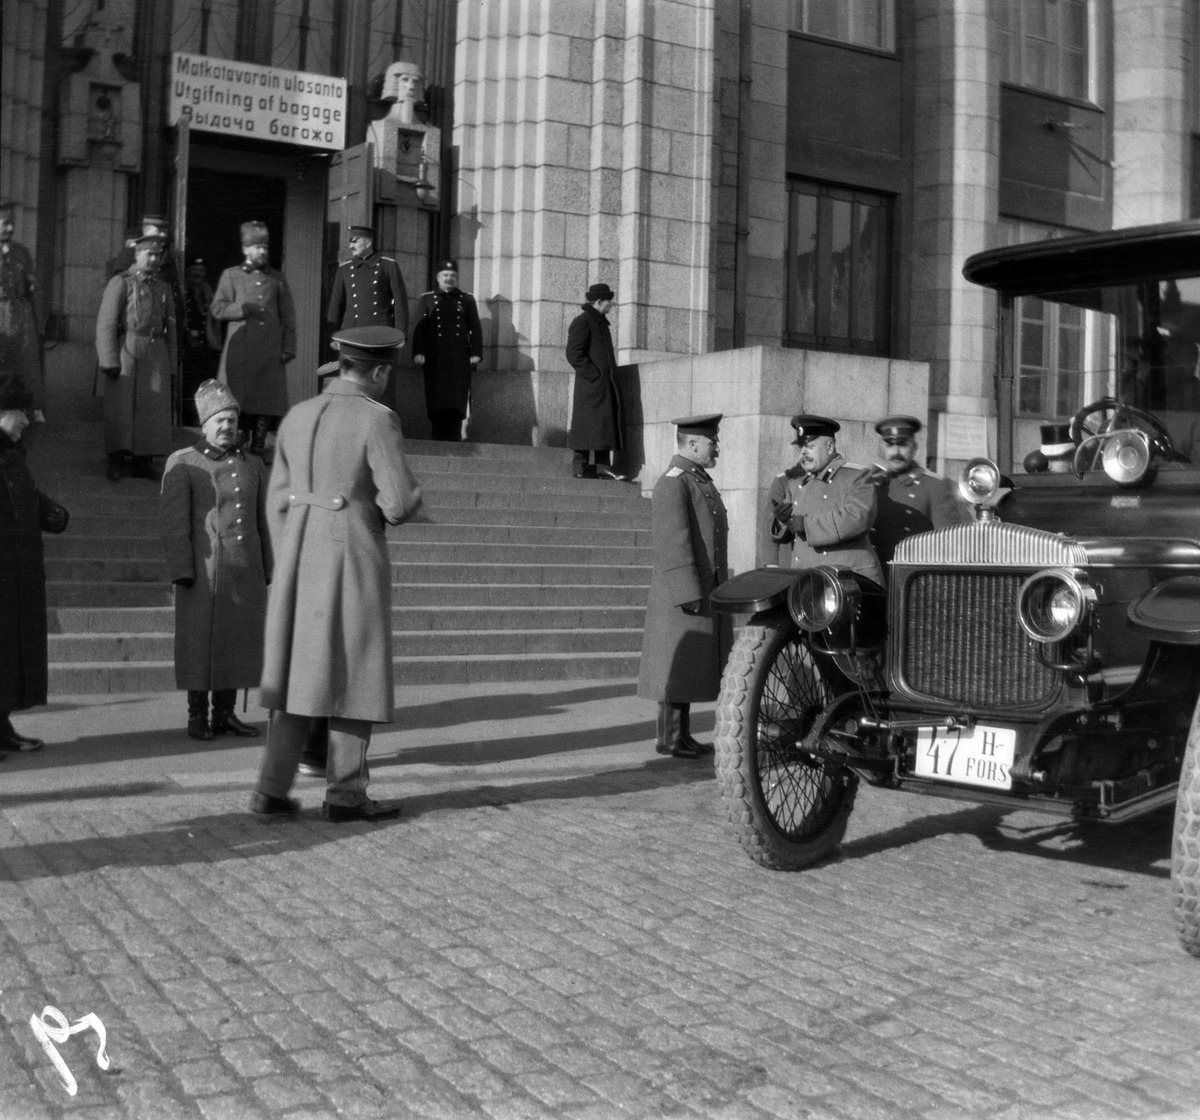
Kenraalikuvernööri Seyn rautatieasemalla  saapuessaan  Pietarista Helsinkiin
sisällön kuvaus: Kenraalikuvernööri Seyn rautatieasemalla  saapuessaan  Pietarista Helsinkiin. mustavalkoinen
Kuvaaja: Timiriasew, Ivan, valokuvaaja
Ajankohta: kuvausaika 1914
Paikka: Suomi, Uusimaa, Helsinki, Kluuvi Helsinki, Rautatientori
Aiheet: Seyn, Frans Albert, virkamiehet, sotilaat, asemat rautatieasemat, autot